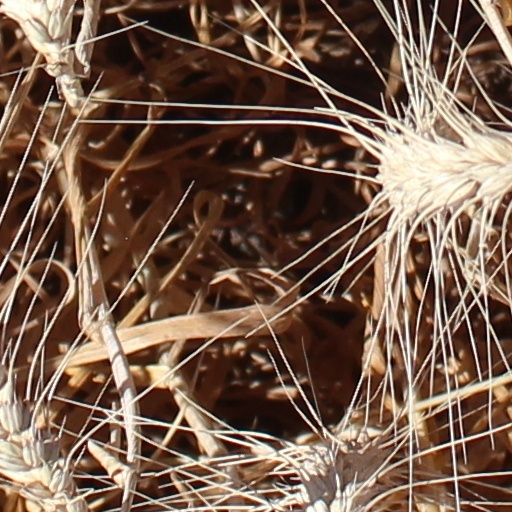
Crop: wheat